Cabarete

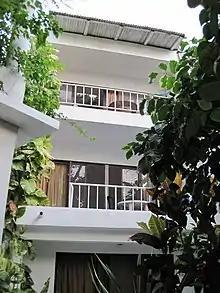
Hotel in Cabarete, Dominican Republic

Cabarete Bay has several times been the site of the "Professional Windsurfing World Cup ", and the "Master of the Ocean" event, which includes contests in the five sports of surfing, windsurfing, kitesurfing, standup paddleboarding, and wing foiling. Playa Encuentro (3 miles west) is among the most popular surfing beaches in the Caribbean, and every year the city is host to important events in these sports. The Cabarete tourist area, located along the Camino Cinco approximately 11 miles (18 km) from Puerto Plata airport, encompasses mountains, lagoons and white sand beaches. It has a large number of condominiums, apartment-hotels, hotels, hostels, shops, gift shops, bars, nightclubs and numerous restaurants.